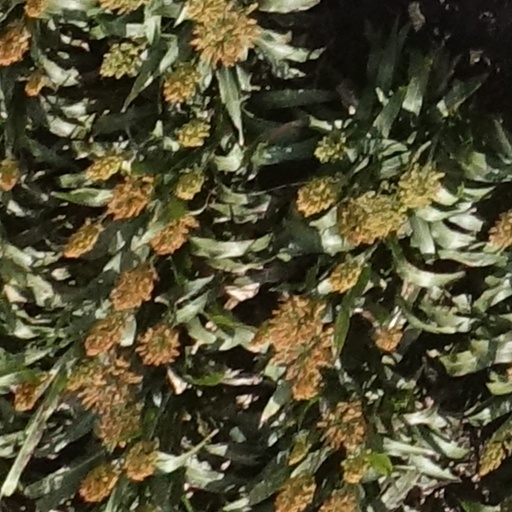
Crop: sorghum